Urushiyama Station

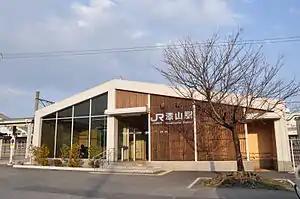
Urushiyama Station in March 2010

is a railway station in the city of Yamagata, Yamagata Prefecture, Japan, operated by East Japan Railway Company (JR East).